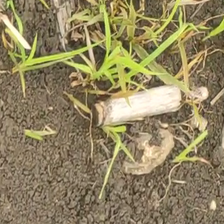
Weed species: Lavhala_(Cyperus_Rotundus)